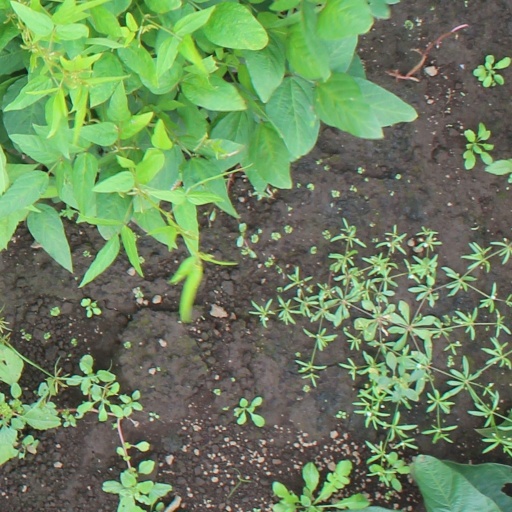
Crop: soybean